Hussain Muhammad Ershad

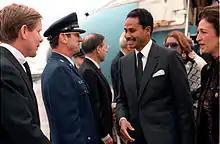
Ershad arrives for a U.S. state visit (1983)

After the assassination of Ziaur Rahman on 30 May 1981, Ershad remained loyal to the government. He ordered the army to suppress the coup attempt by Major General Abul Manzur. Ershad maintained loyalty to the new president Abdus Sattar, who had led the BNP to victory in elections in 1982.